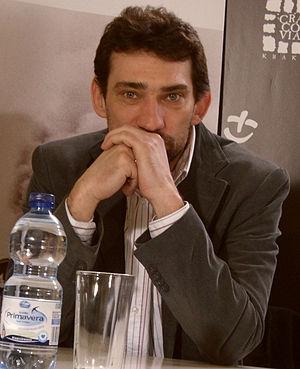
Sławomir Fabicki, est un réalisateur polonais, né le 5 avril 1970